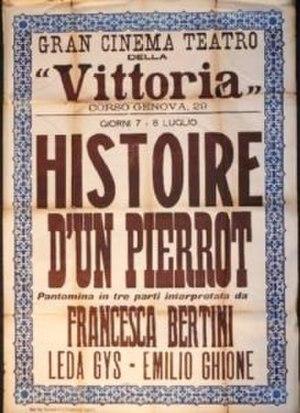
Affiche annonce pour Histoire d'un Pierrot
Histoire d'un Pierrot est un film muet réalisé par Baldassarre Negroni et sorti en 1914.